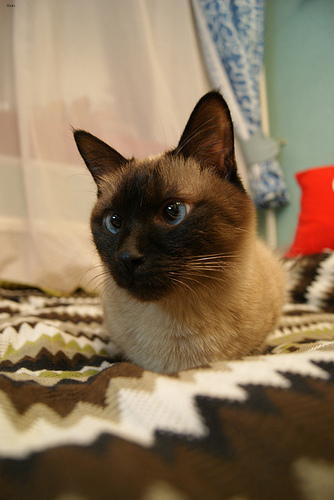
Breed: siamese